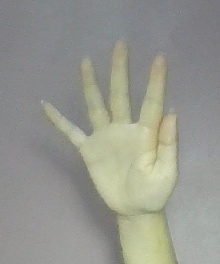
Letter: sheen